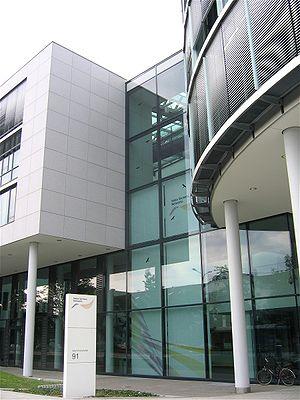
Nokia Networks est une entreprise née en 2006 de la fusion de Nokia Networks et de Siemens COM, les divisions Télécom des deux multinationales. Fin 2016, Alcatel-Lucent disparaît au profit de Nokia Networks.